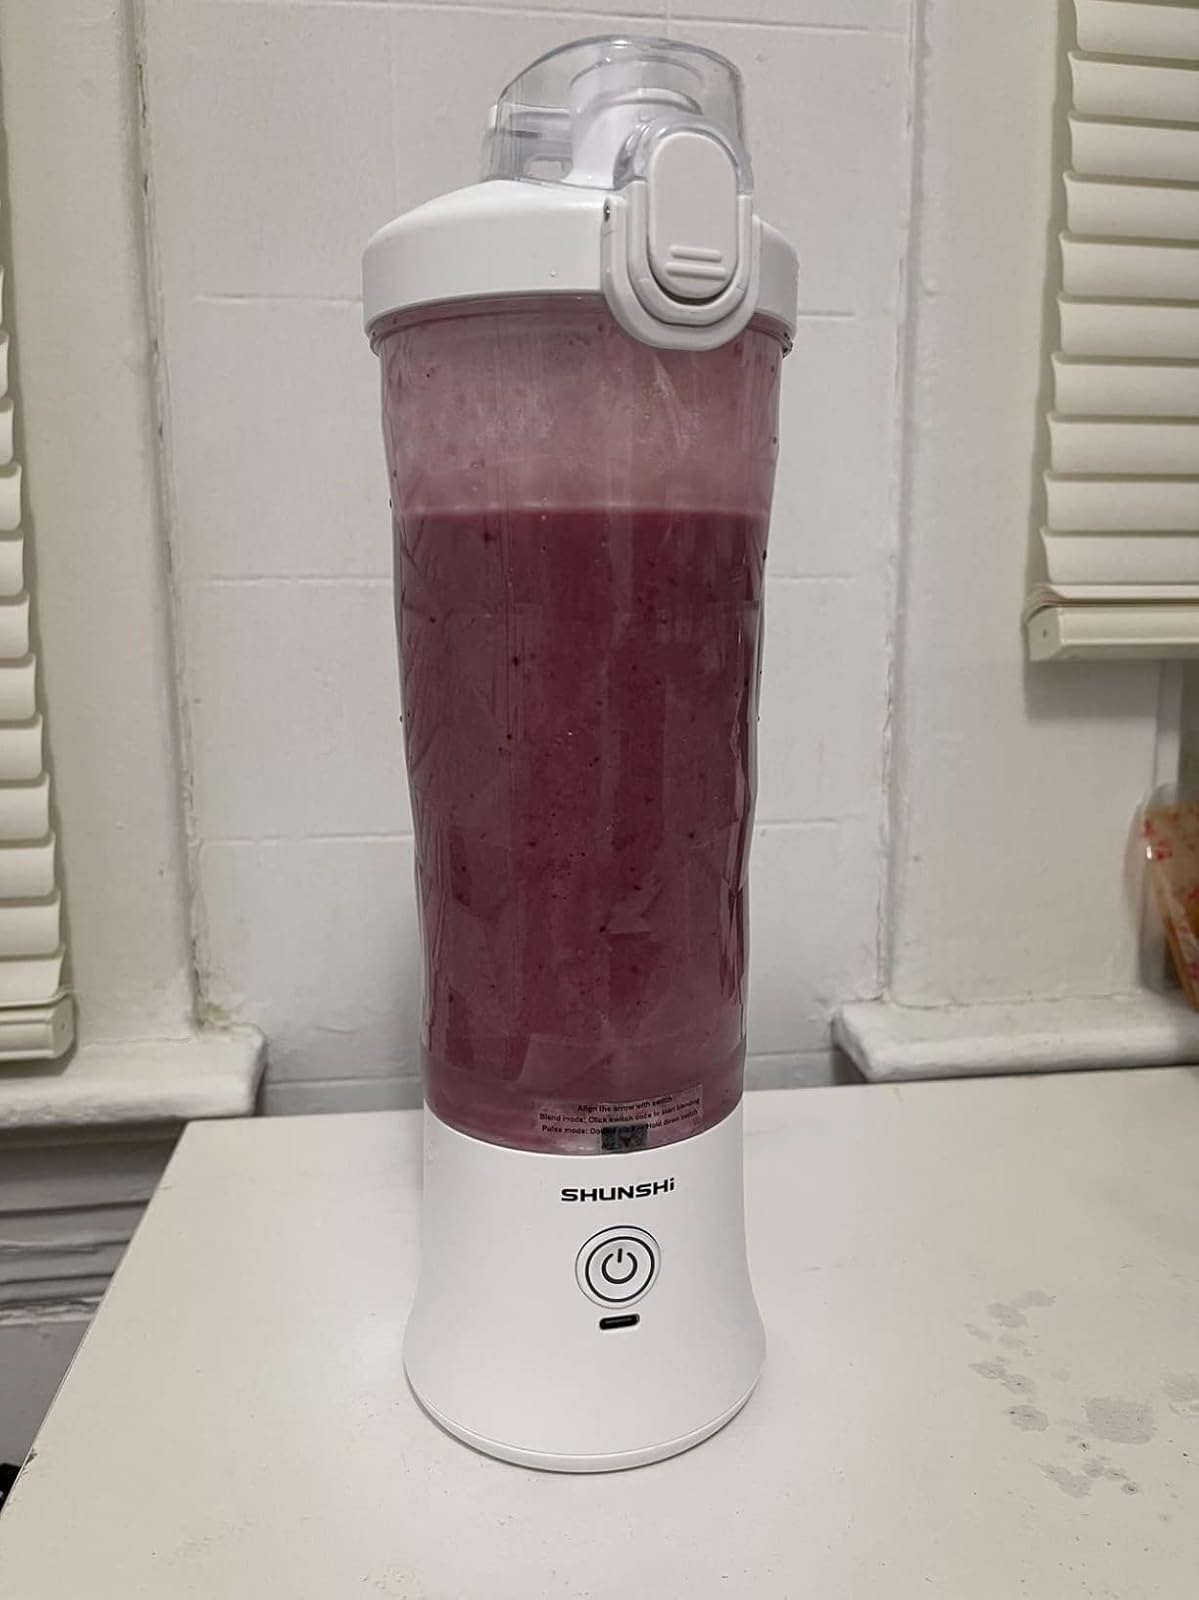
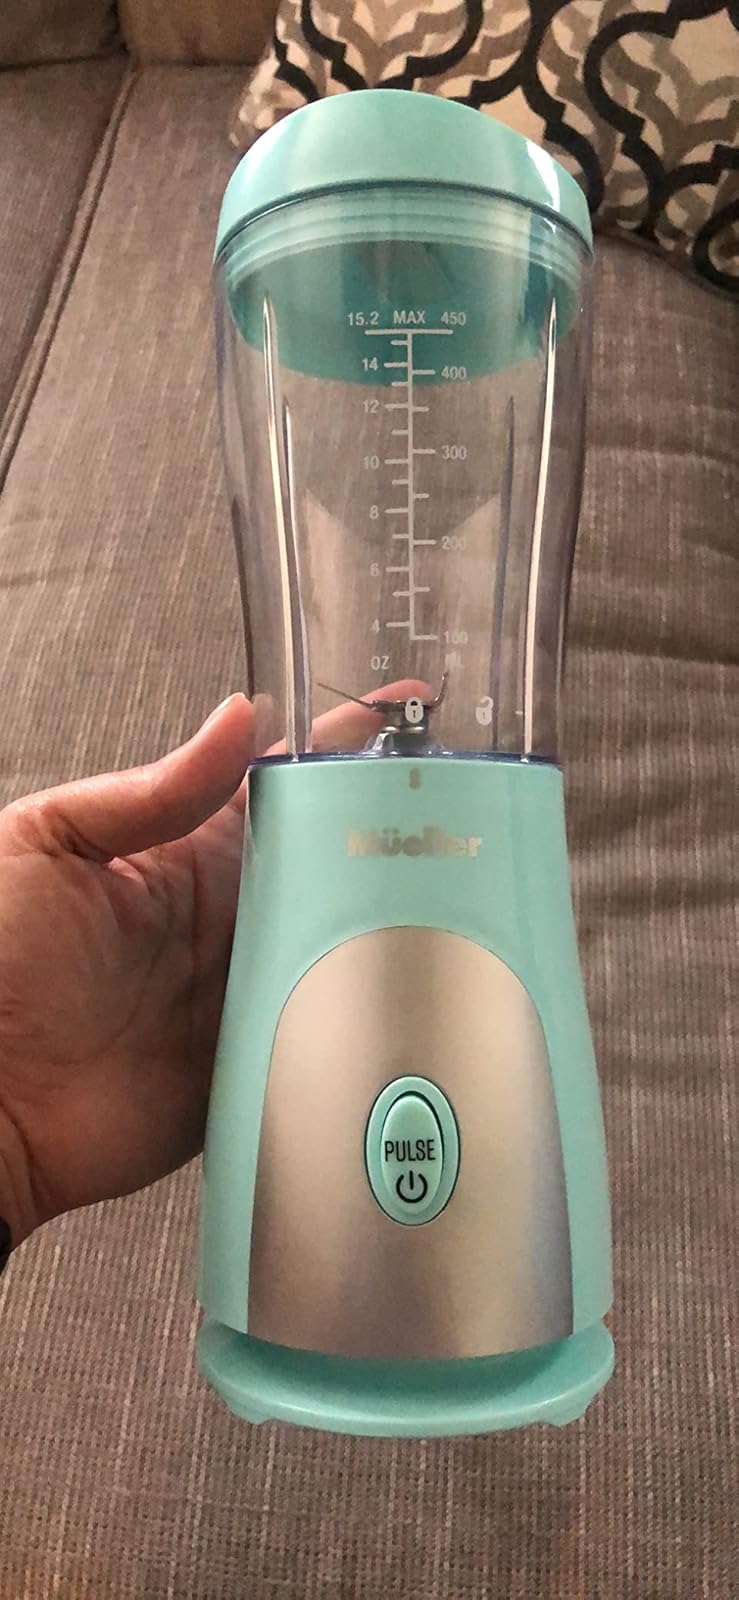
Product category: items_blender
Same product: no